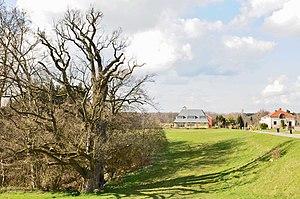
Le chêne de Hersberg, ou chêne d'Altrier, est un chêne pédonculé classé parmi les arbres remarquables du Luxembourg. L'arbre, dont le tronc héberge une statue de la sainte Vierge, est un lieu de pèlerinage marial, local et transfrontalier.